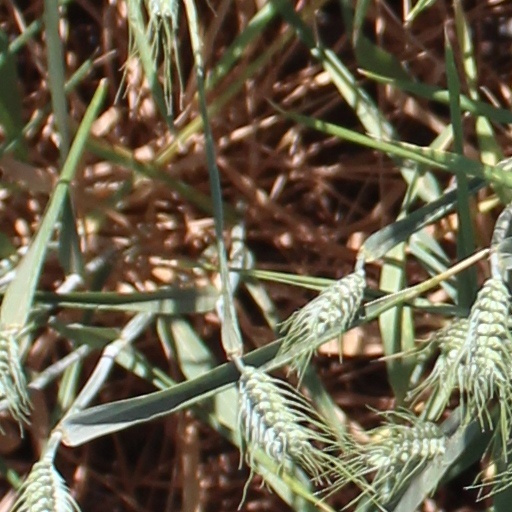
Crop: wheat